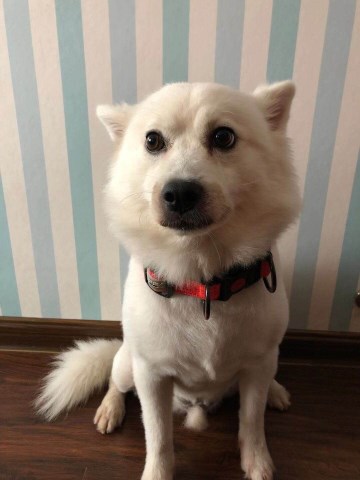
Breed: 253-n000107-Japanese_Spitzes